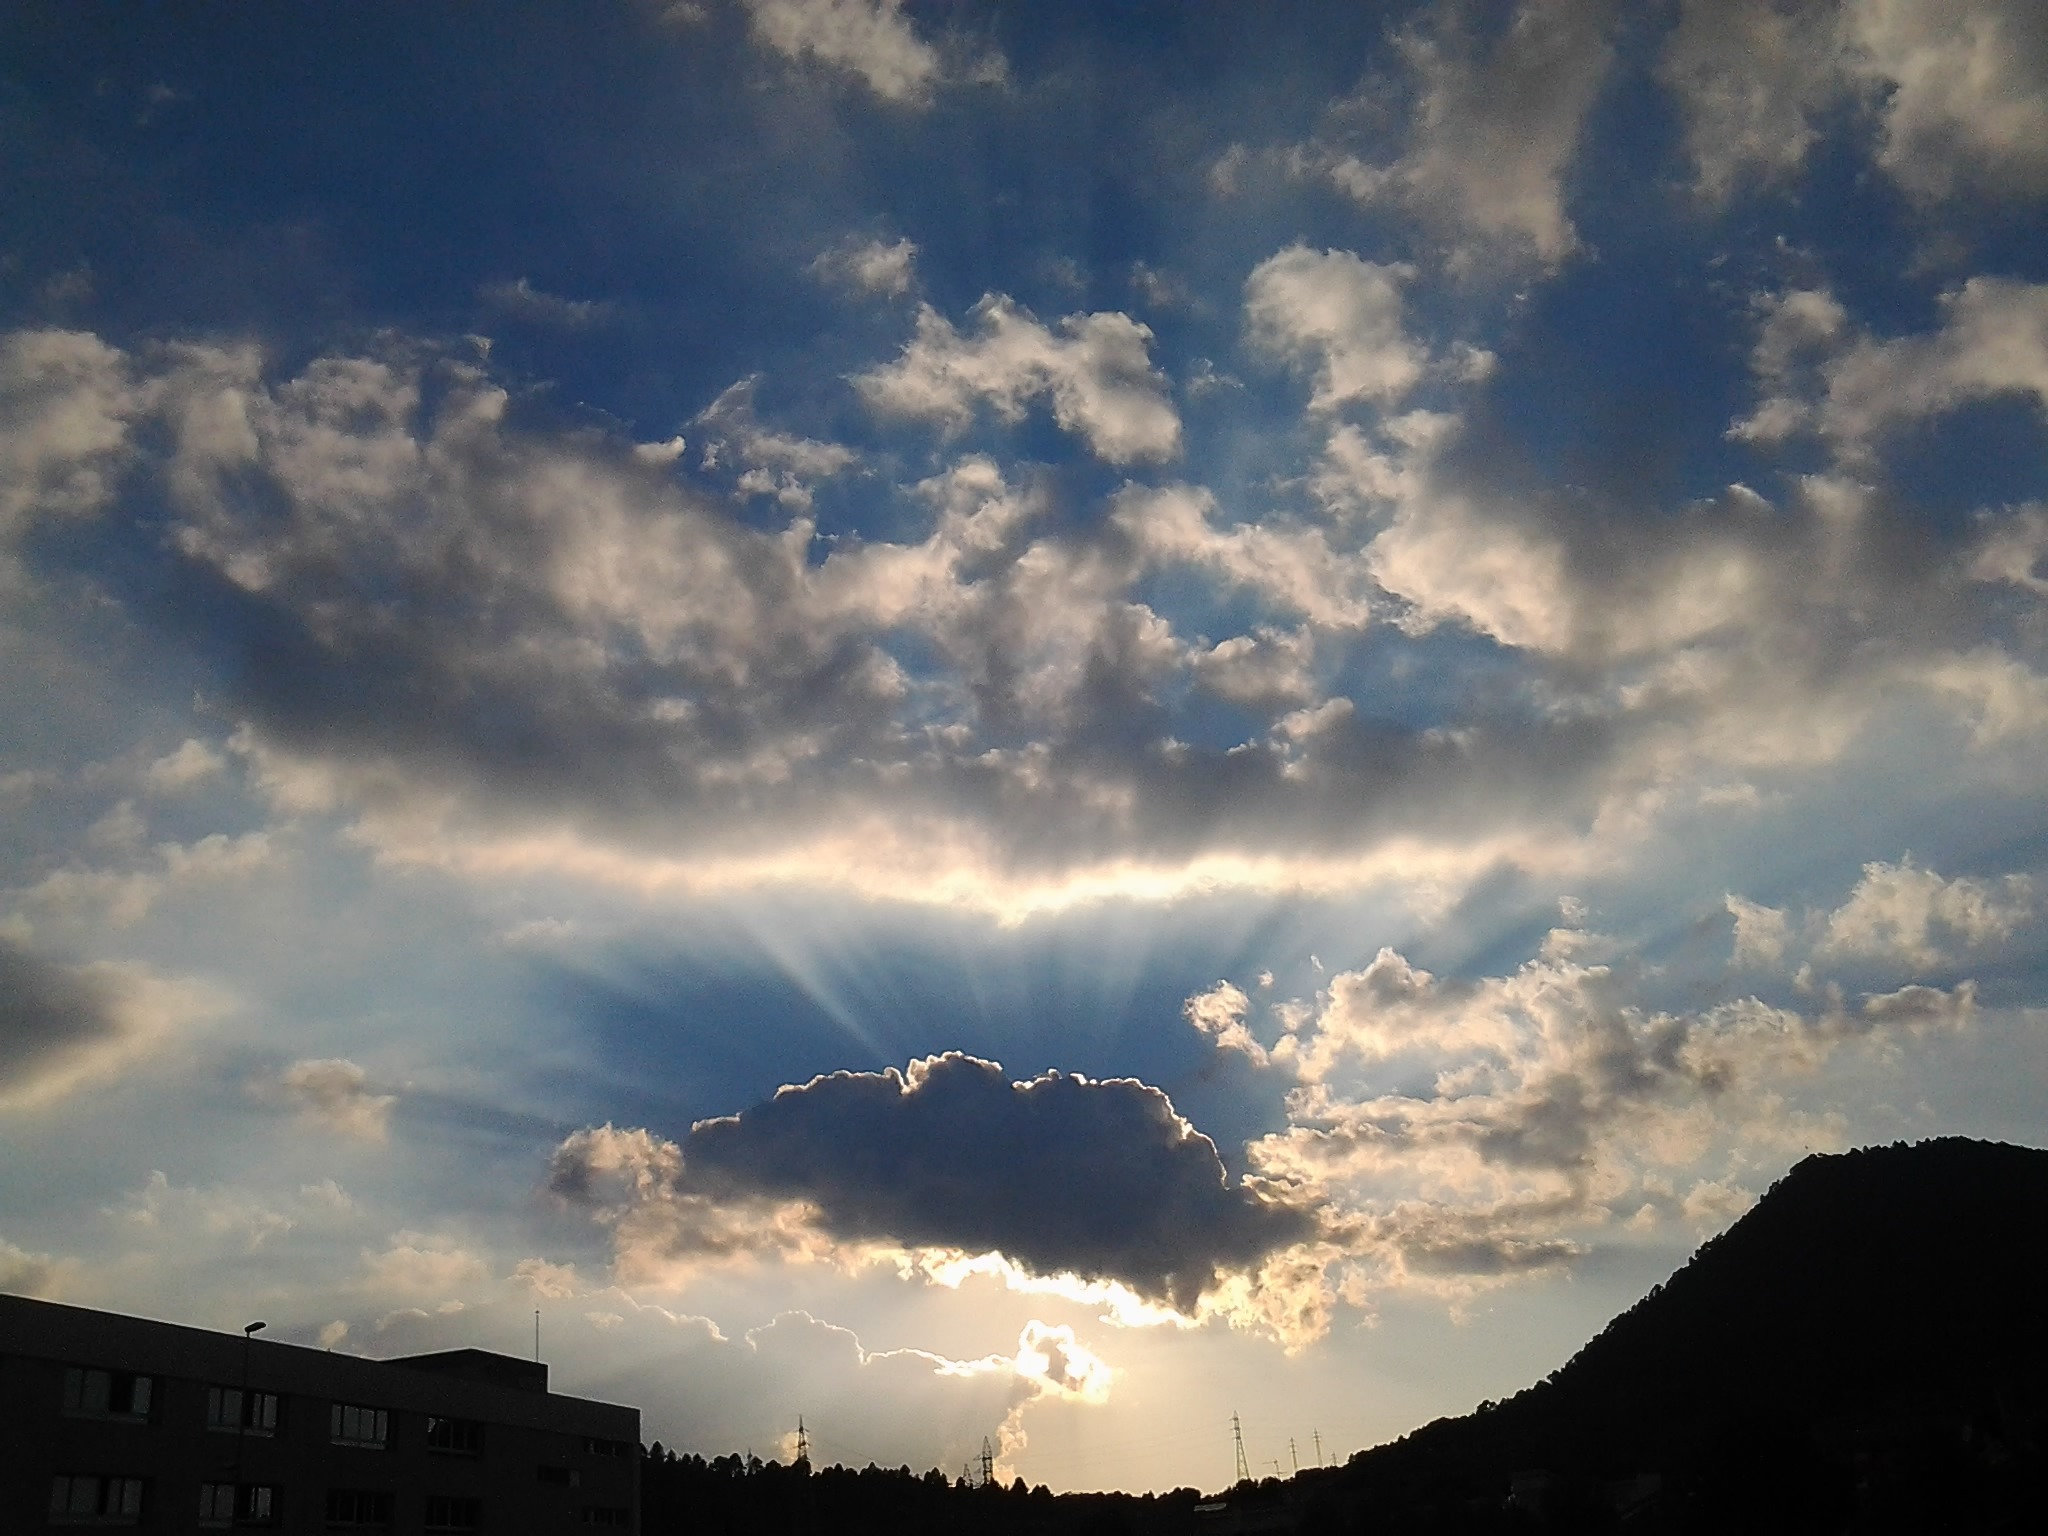
horizon, cloud, sky, sunset, sunlight, morning, dawn, atmosphere, dusk, evening, cumulus, afterglow, meteorological phenomenon, nuve